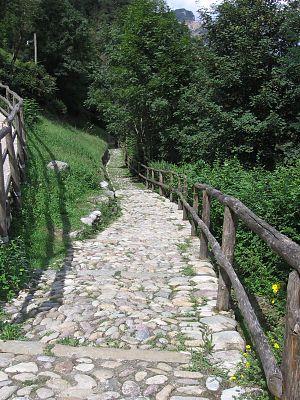
Cornello dei Tasso est un hameau médiéval de la commune de Camerata Cornello, perché dans les montagnes du Val Brembana et qui a emporté le titre de plus beaux hameaux d'Italie. C'est ici que la famille Tasso a donné naissance au service postal.